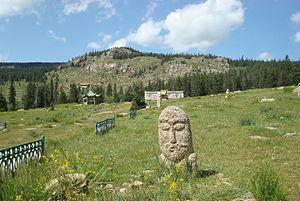
Le monastère de Manzushir est un monastère bouddhiste de Mongolie de l'école gelug du bouddhisme tibétain.